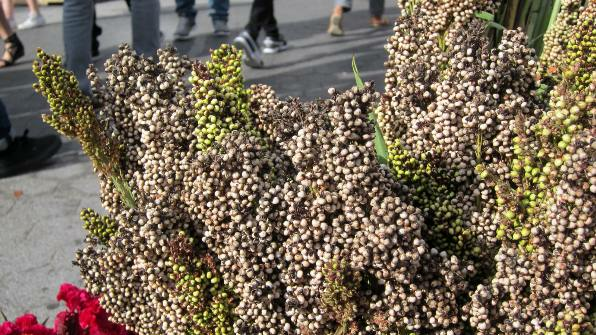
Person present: No